Spanish language in California

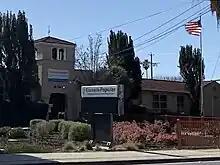
Escuela Popular, a Spanish-English dual immersion school in San Jose, established in 1986.

The cities of San Jose, Santa Ana, San Bernardino, Long Beach, Chula Vista, Ventura, Santa Maria, Merced, Santa Barbara, San Juan Capistrano, Modesto, Santa Monica, Santa Rosa, Fontana, and Los Angeles mandate live Spanish-language interpretation at all city council sessions. Efforts have been made to mandate live Spanish interpretation in government proceedings in Sacramento and Anaheim. Other cities provide Spanish language interpretation services at city council meetings only upon request, such as Fresno and Murrieta. Some cities have announced mandates for live Spanish language interpretation at all public meetings, but have failed to fulfill these mandates, such as Stockton.